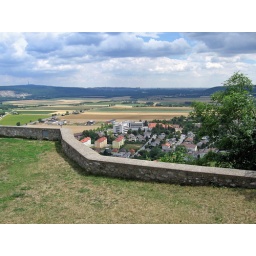
In the horizon we can see the hill with TV tower in Bratislava